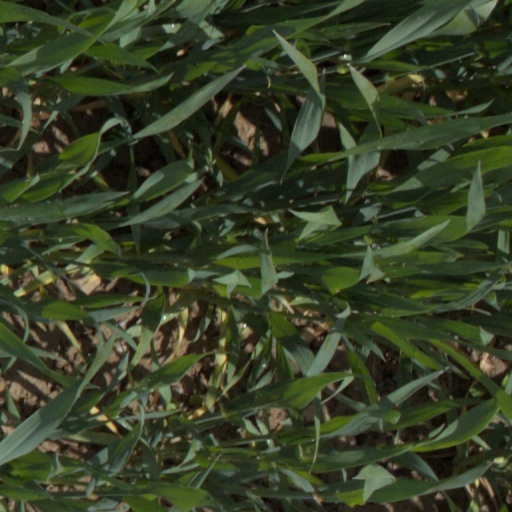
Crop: wheat